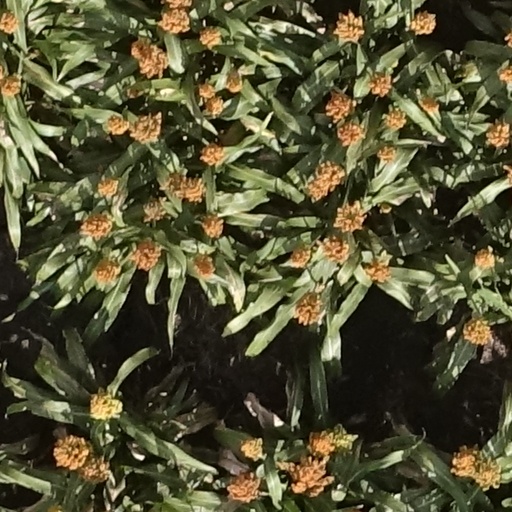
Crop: sorghum